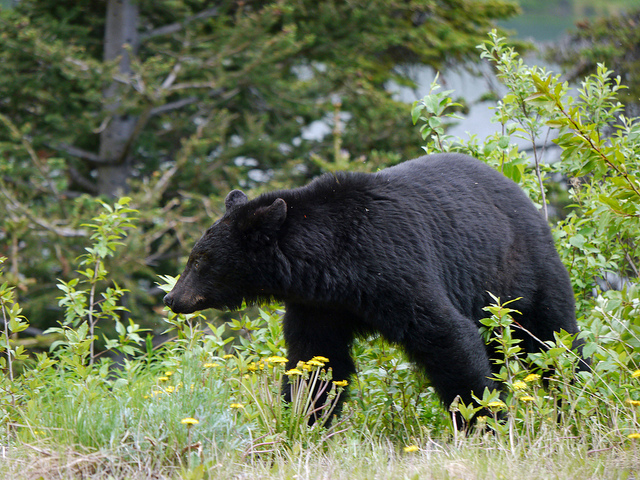
user: Given an image and a question. Answer the question in a short answer. Question: What's the best thing to do when confronted with this animal in the wild? Short Answer:
assistant: play dead